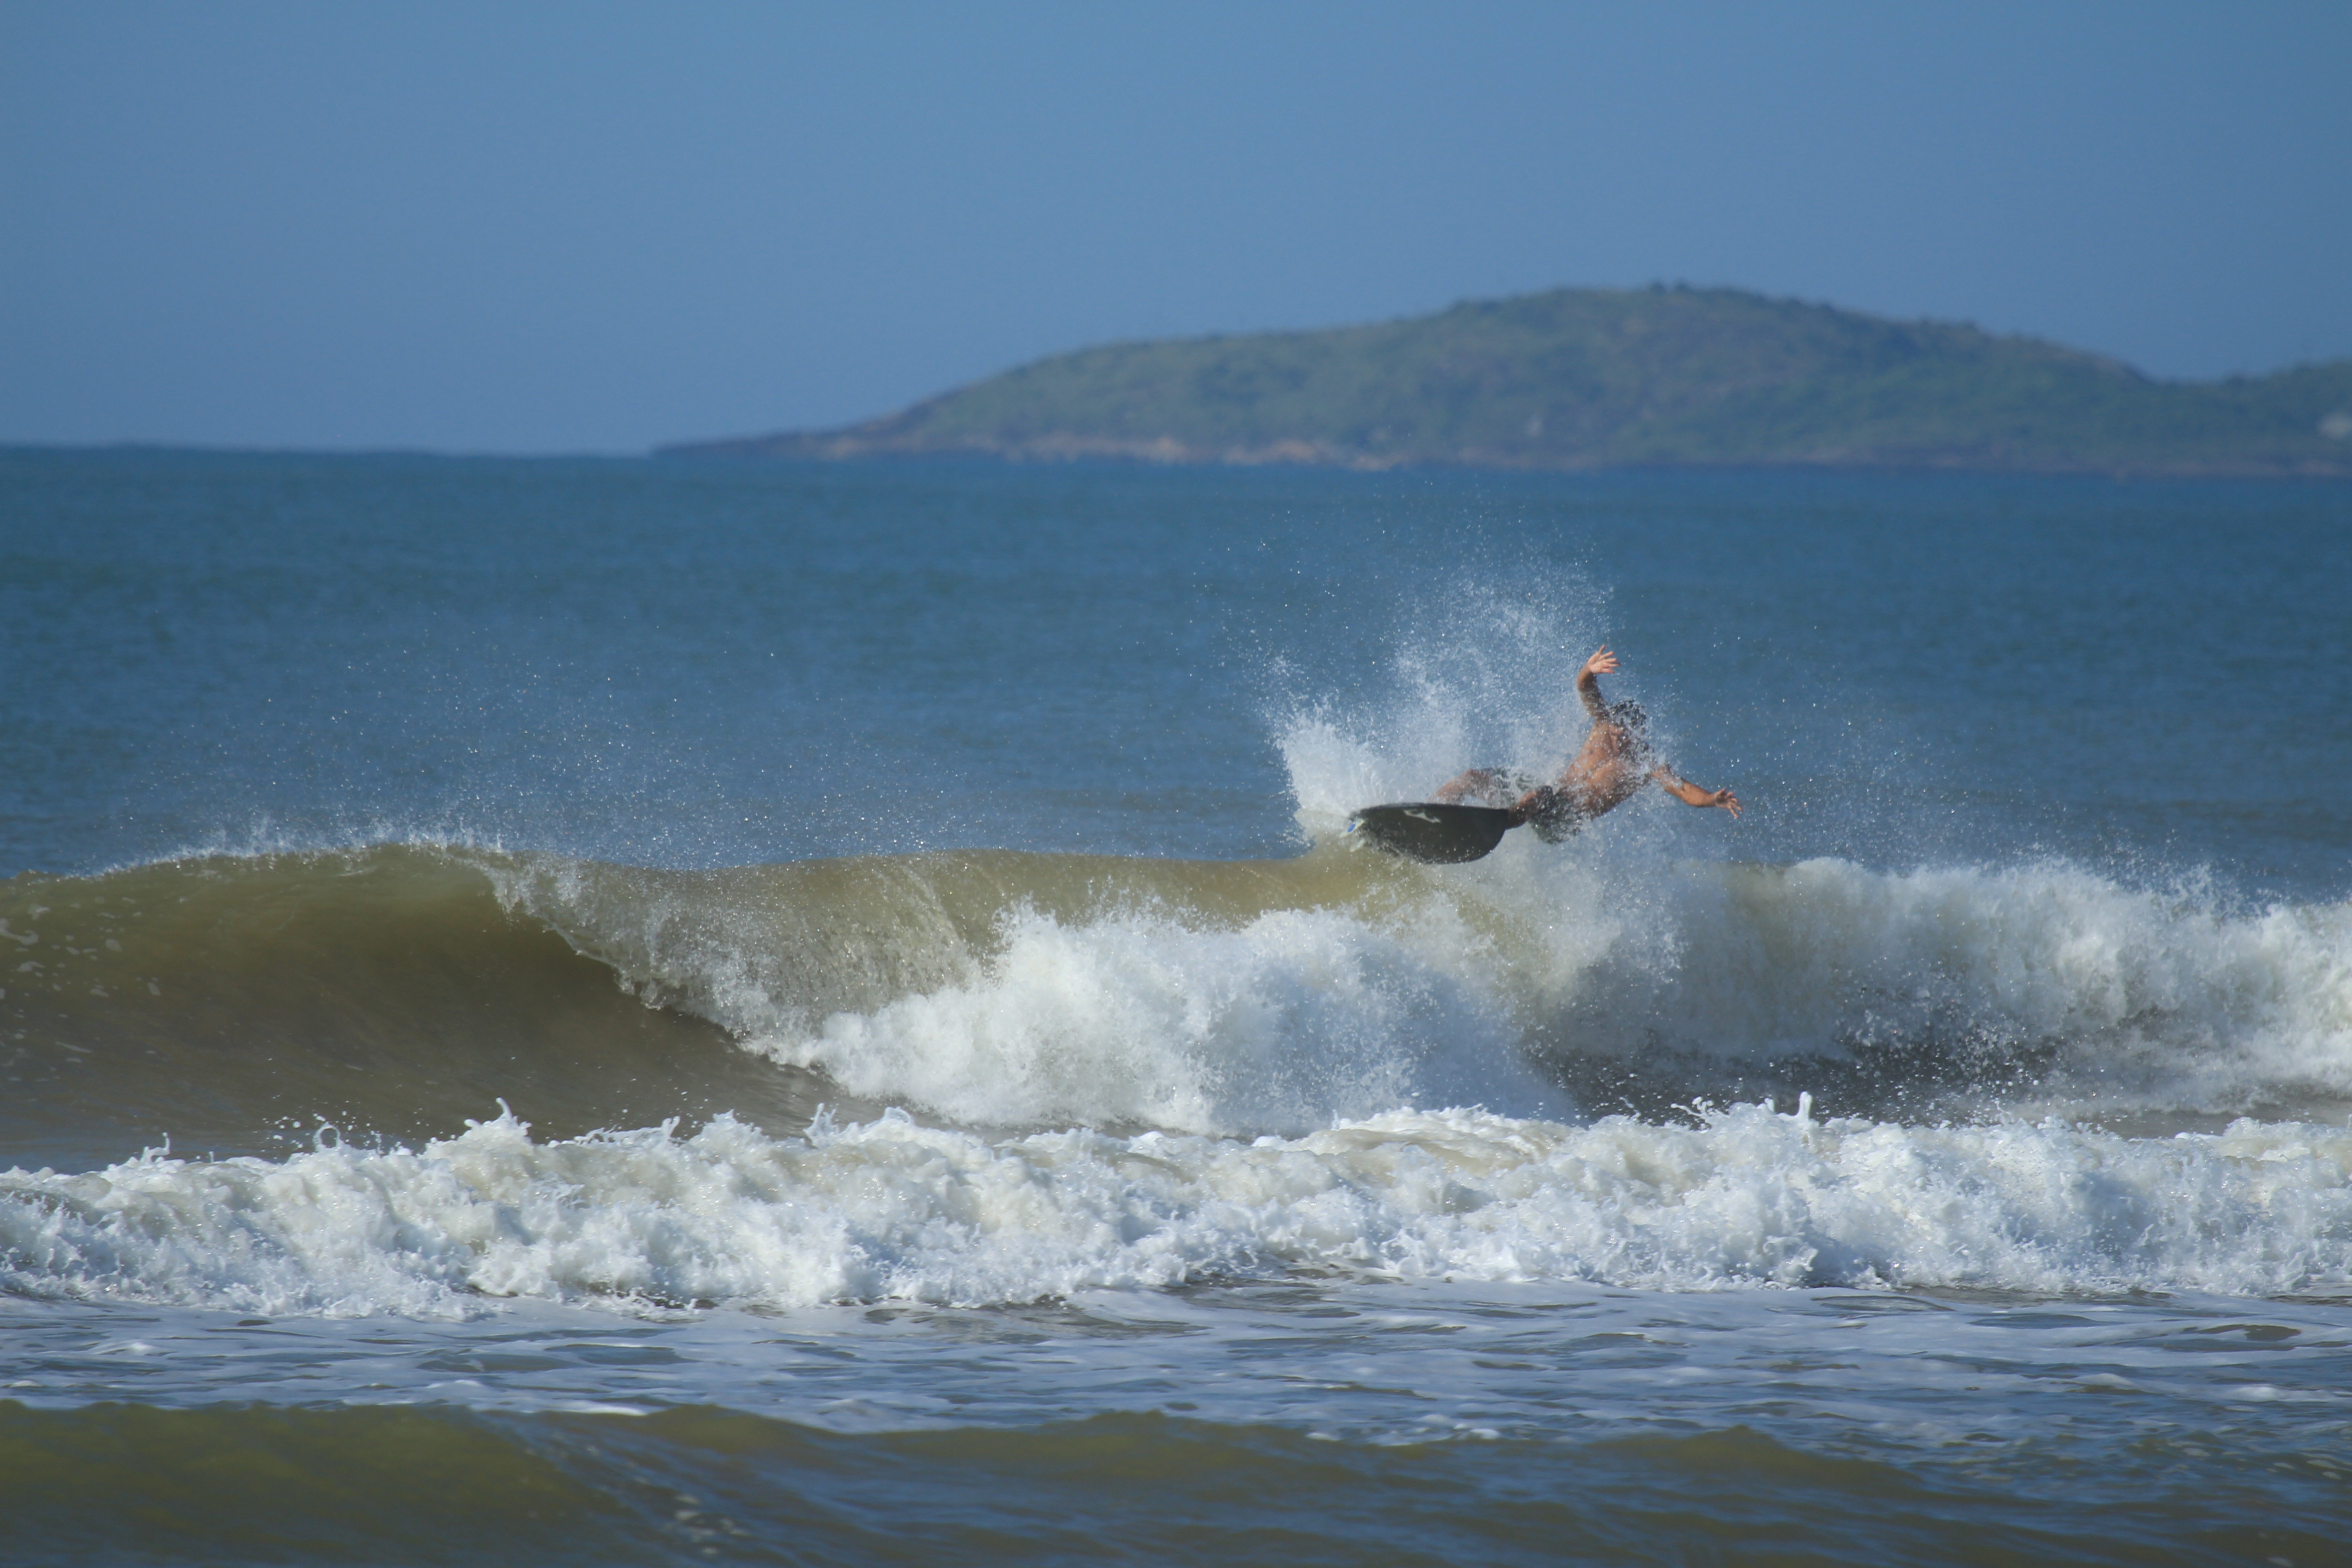
beach, sea, coast, ocean, sport, wave, surfer, surf, surfing, surfboard, sports, water sport, wind wave, boardsport, surfing equipment and supplies, surface water sports, individual sports